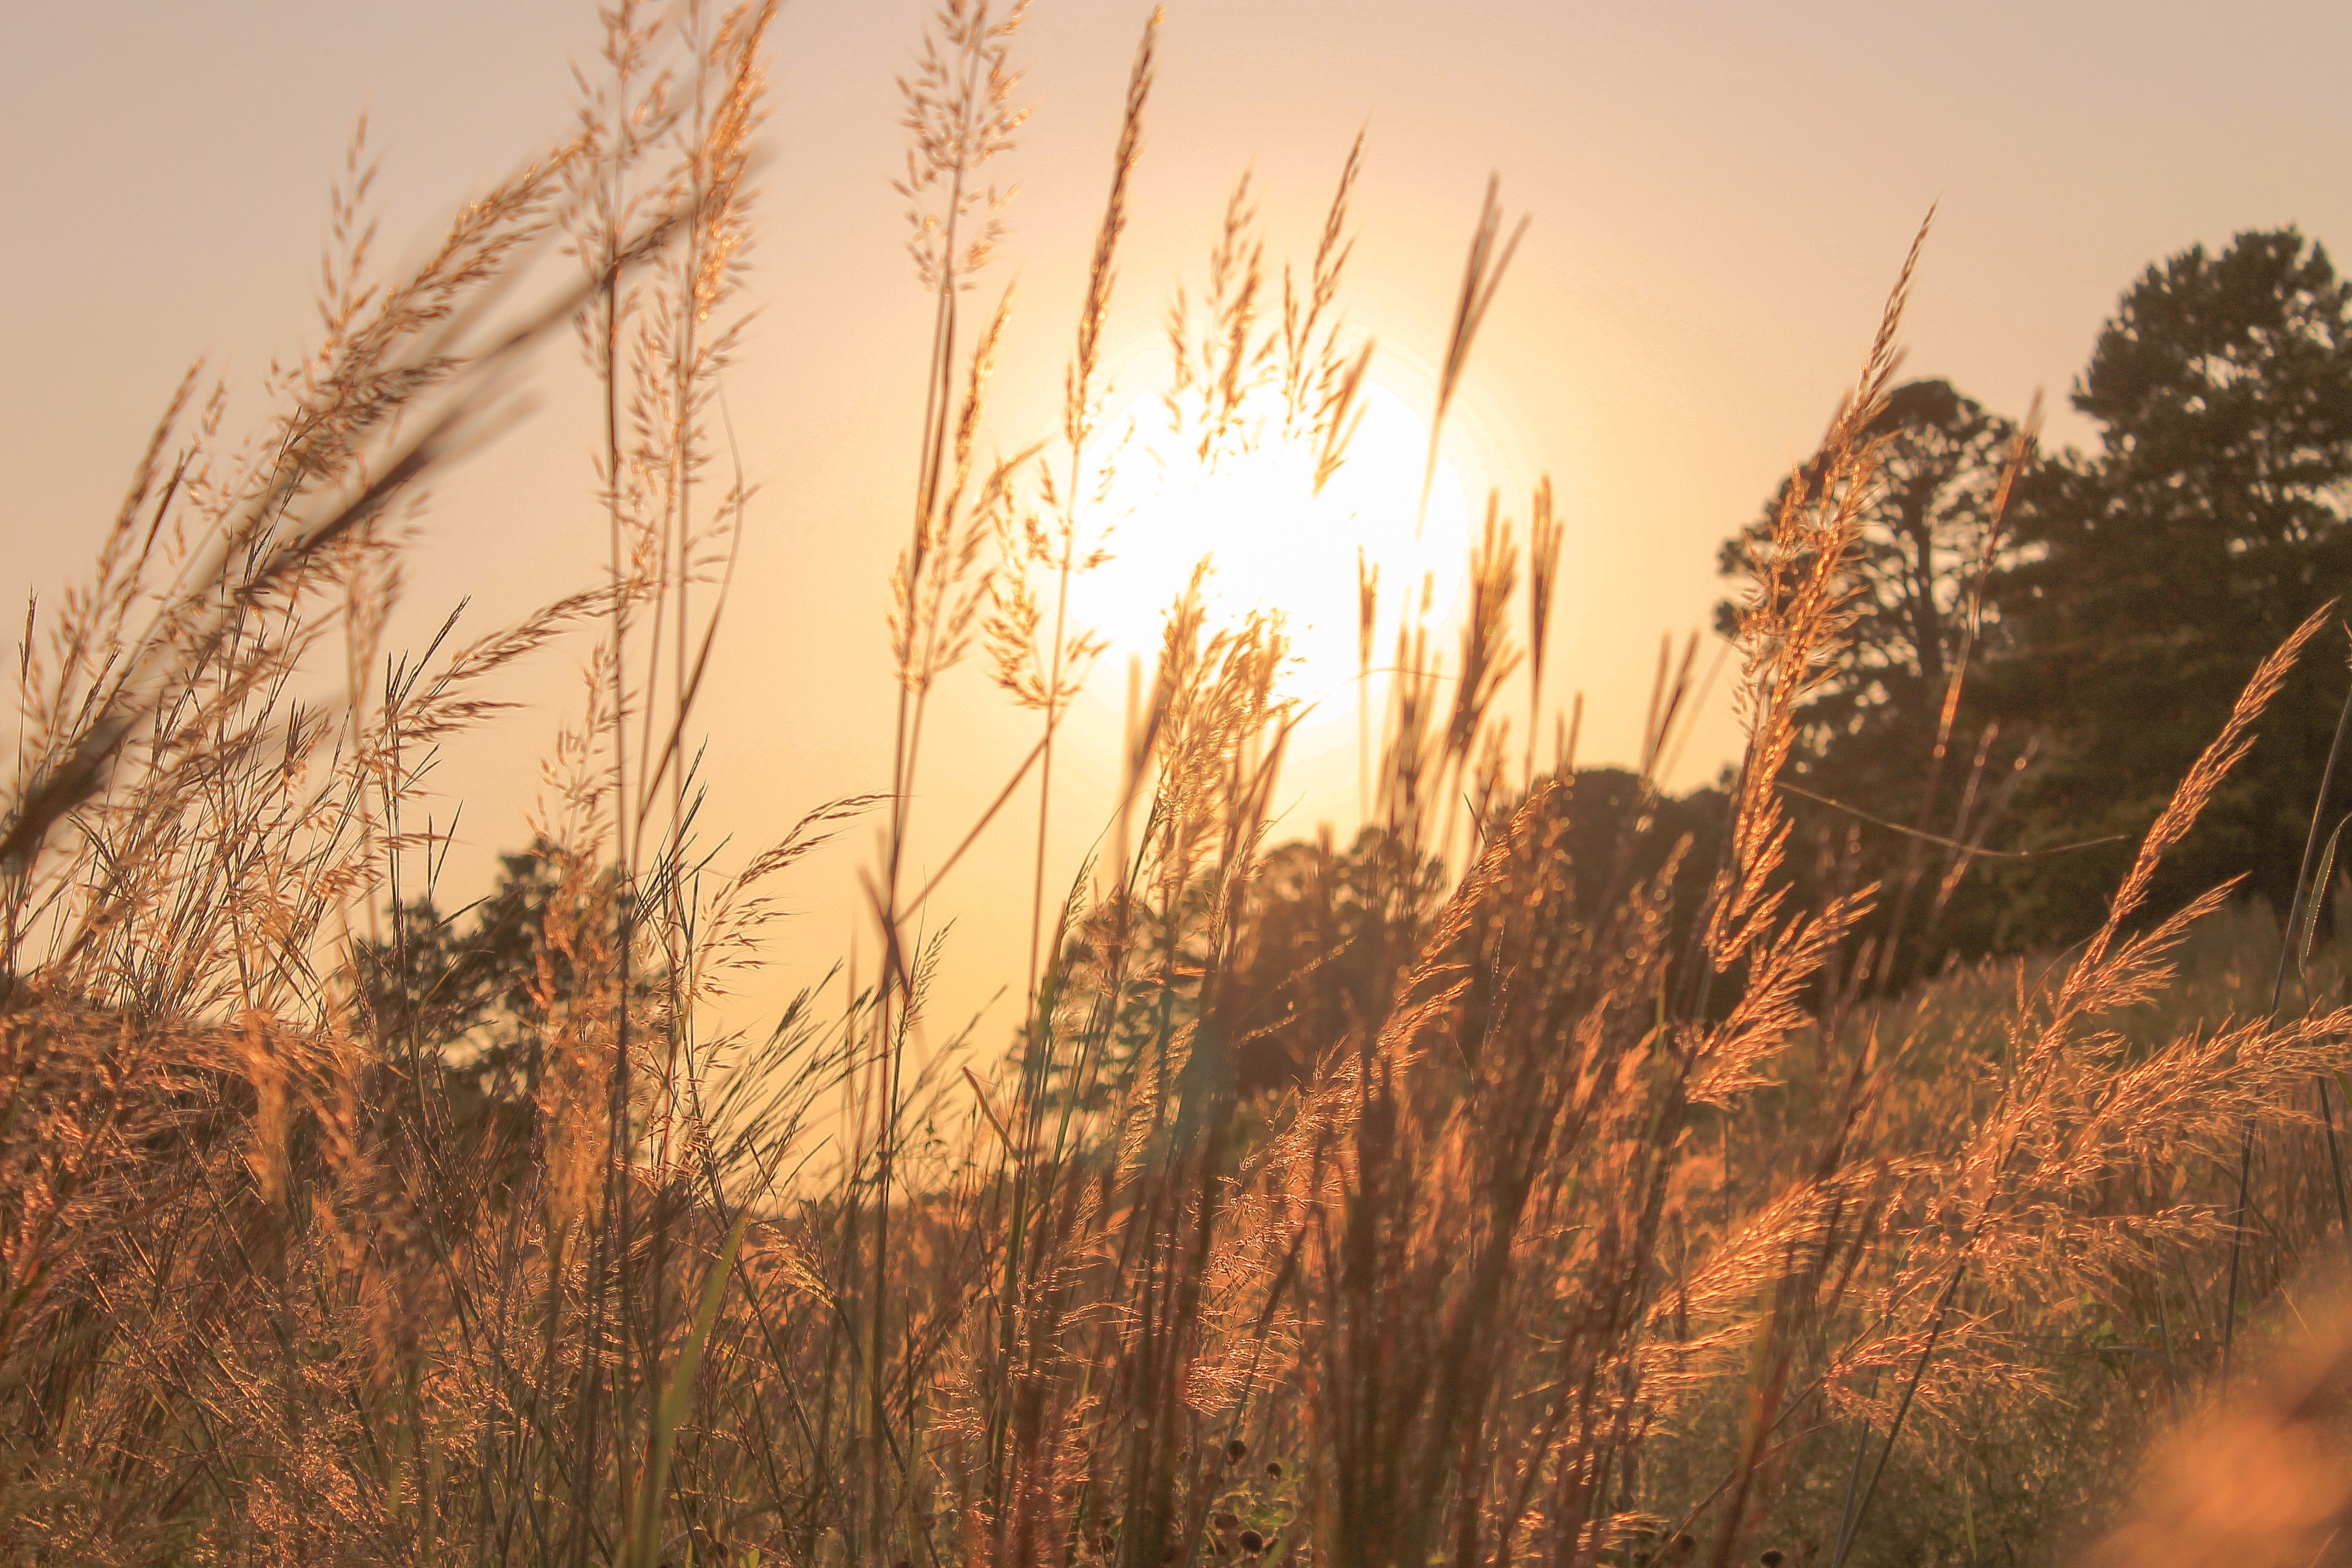
tree, nature, grass, outdoor, branch, growth, plant, sunrise, sunset, field, meadow, prairie, sunlight, morning, wind, summer, environment, evening, crop, autumn, botany, agriculture, flora, season, savanna, sunny, vegetation, backlight, wildfire, grass field, spicas, natural environment, atmospheric phenomenon, grass family